Roberto Duarte Silva

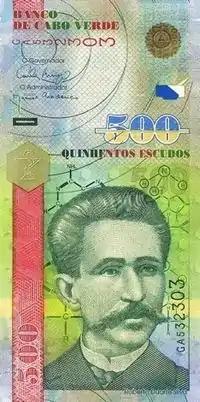
Duarte Silva's portrait on the Cape Verdean escudo

Duarte Silva began at the age of 14 as an apprentice in a pharmacy. Later he came to Lisbon to work in the Farmácia Azevedo, and studied at the School of Pharmacy (Escola de Farmácia) of the University of Lisbon, there, he also received his alma mater. For some years he lived in Macau and Hong Kong, where he founded his own pharmacy. He studied the compounds of amyl bases and propylamine at the laboratory of Charles Adolphe Wurtz, and achieved total synthesis of glycerine at a laboratory of Charles Friedel.